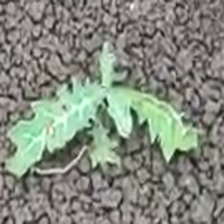
Weed species: Bilayat_(Mexicana_Argemone)